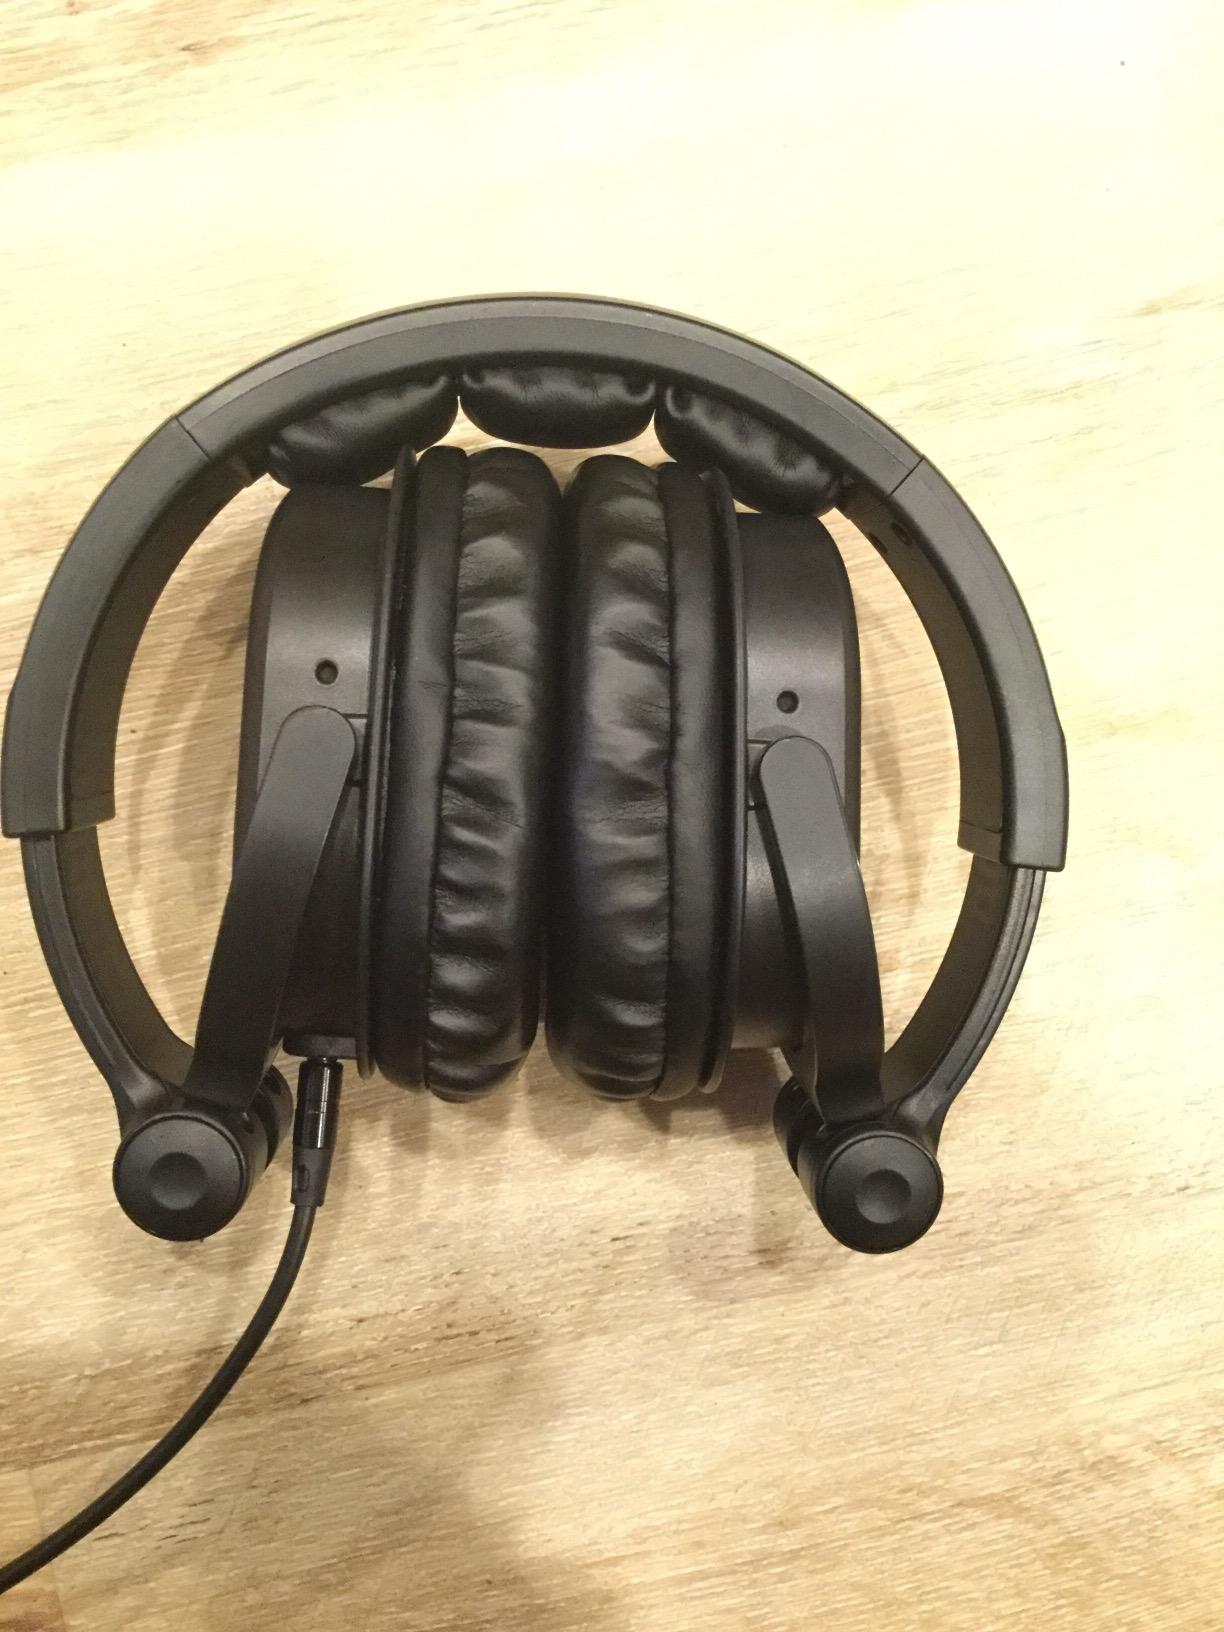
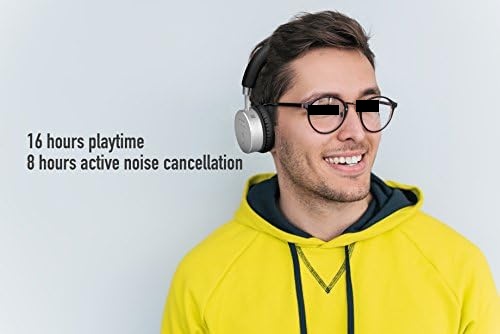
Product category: headphones
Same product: no